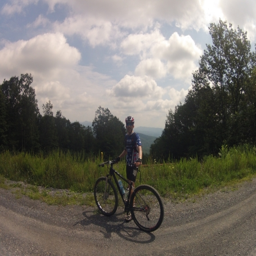
person on the side of the road , standing behind his bike